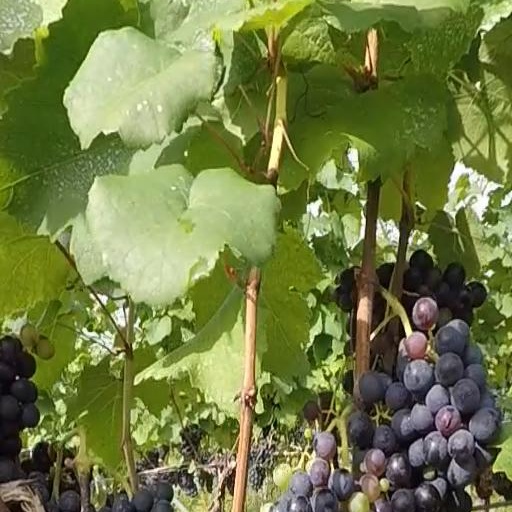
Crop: grape